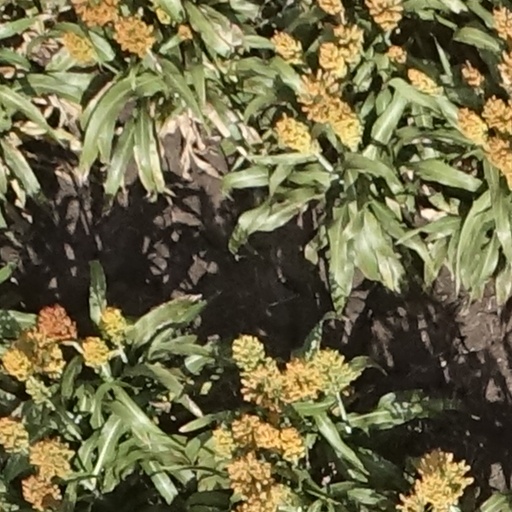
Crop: sorghum